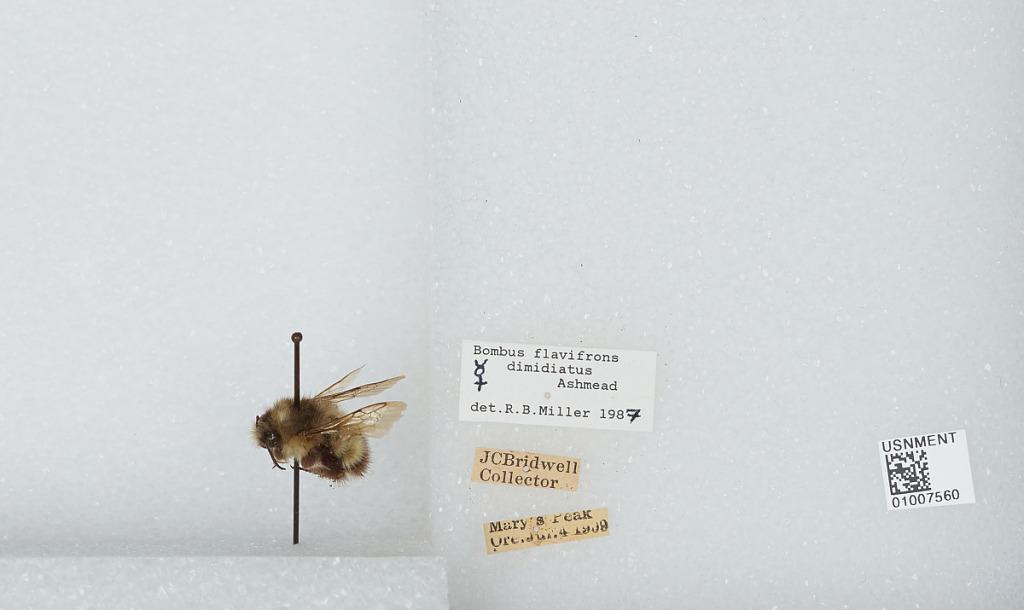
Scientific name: Bombus (Pyrobombus) flavifrons Cresson
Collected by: J. Bridwell
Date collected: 1909-7-4
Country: United States
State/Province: Oregon
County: Benton
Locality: Marys Peak
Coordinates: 44.5044, -123.552
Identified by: Miller, R. B.